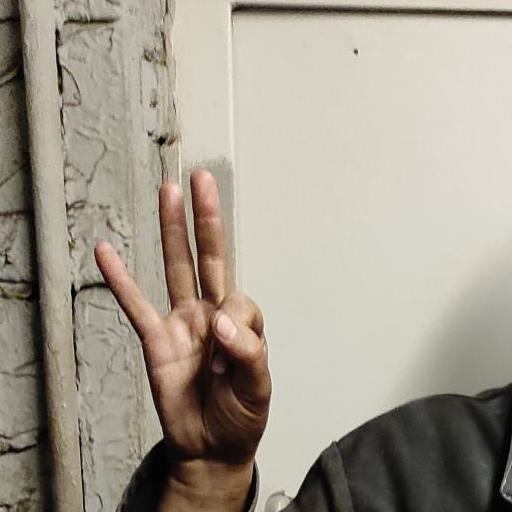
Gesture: three